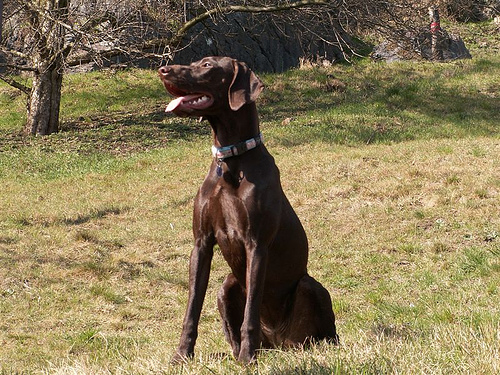
Animal: dog
Breed: german_shorthaired